2016 Accra floods

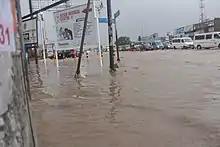

The 2016 Accra floods were heavy rainfalls in Accra, the capital of Ghana in June 2016. The flood began on June 9, 2016. As of June 15, 2016, at least 10 people had been killed.